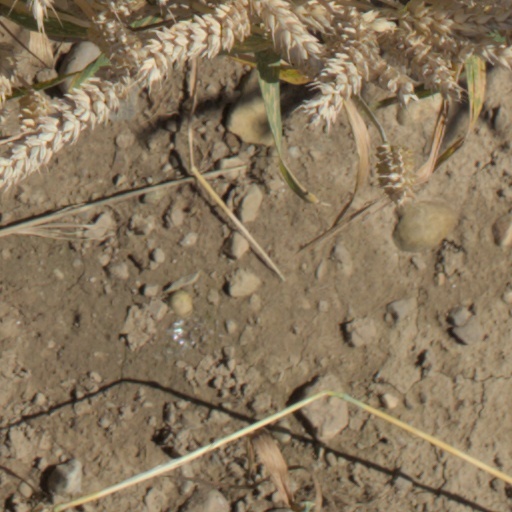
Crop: wheat